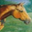
Label: horse